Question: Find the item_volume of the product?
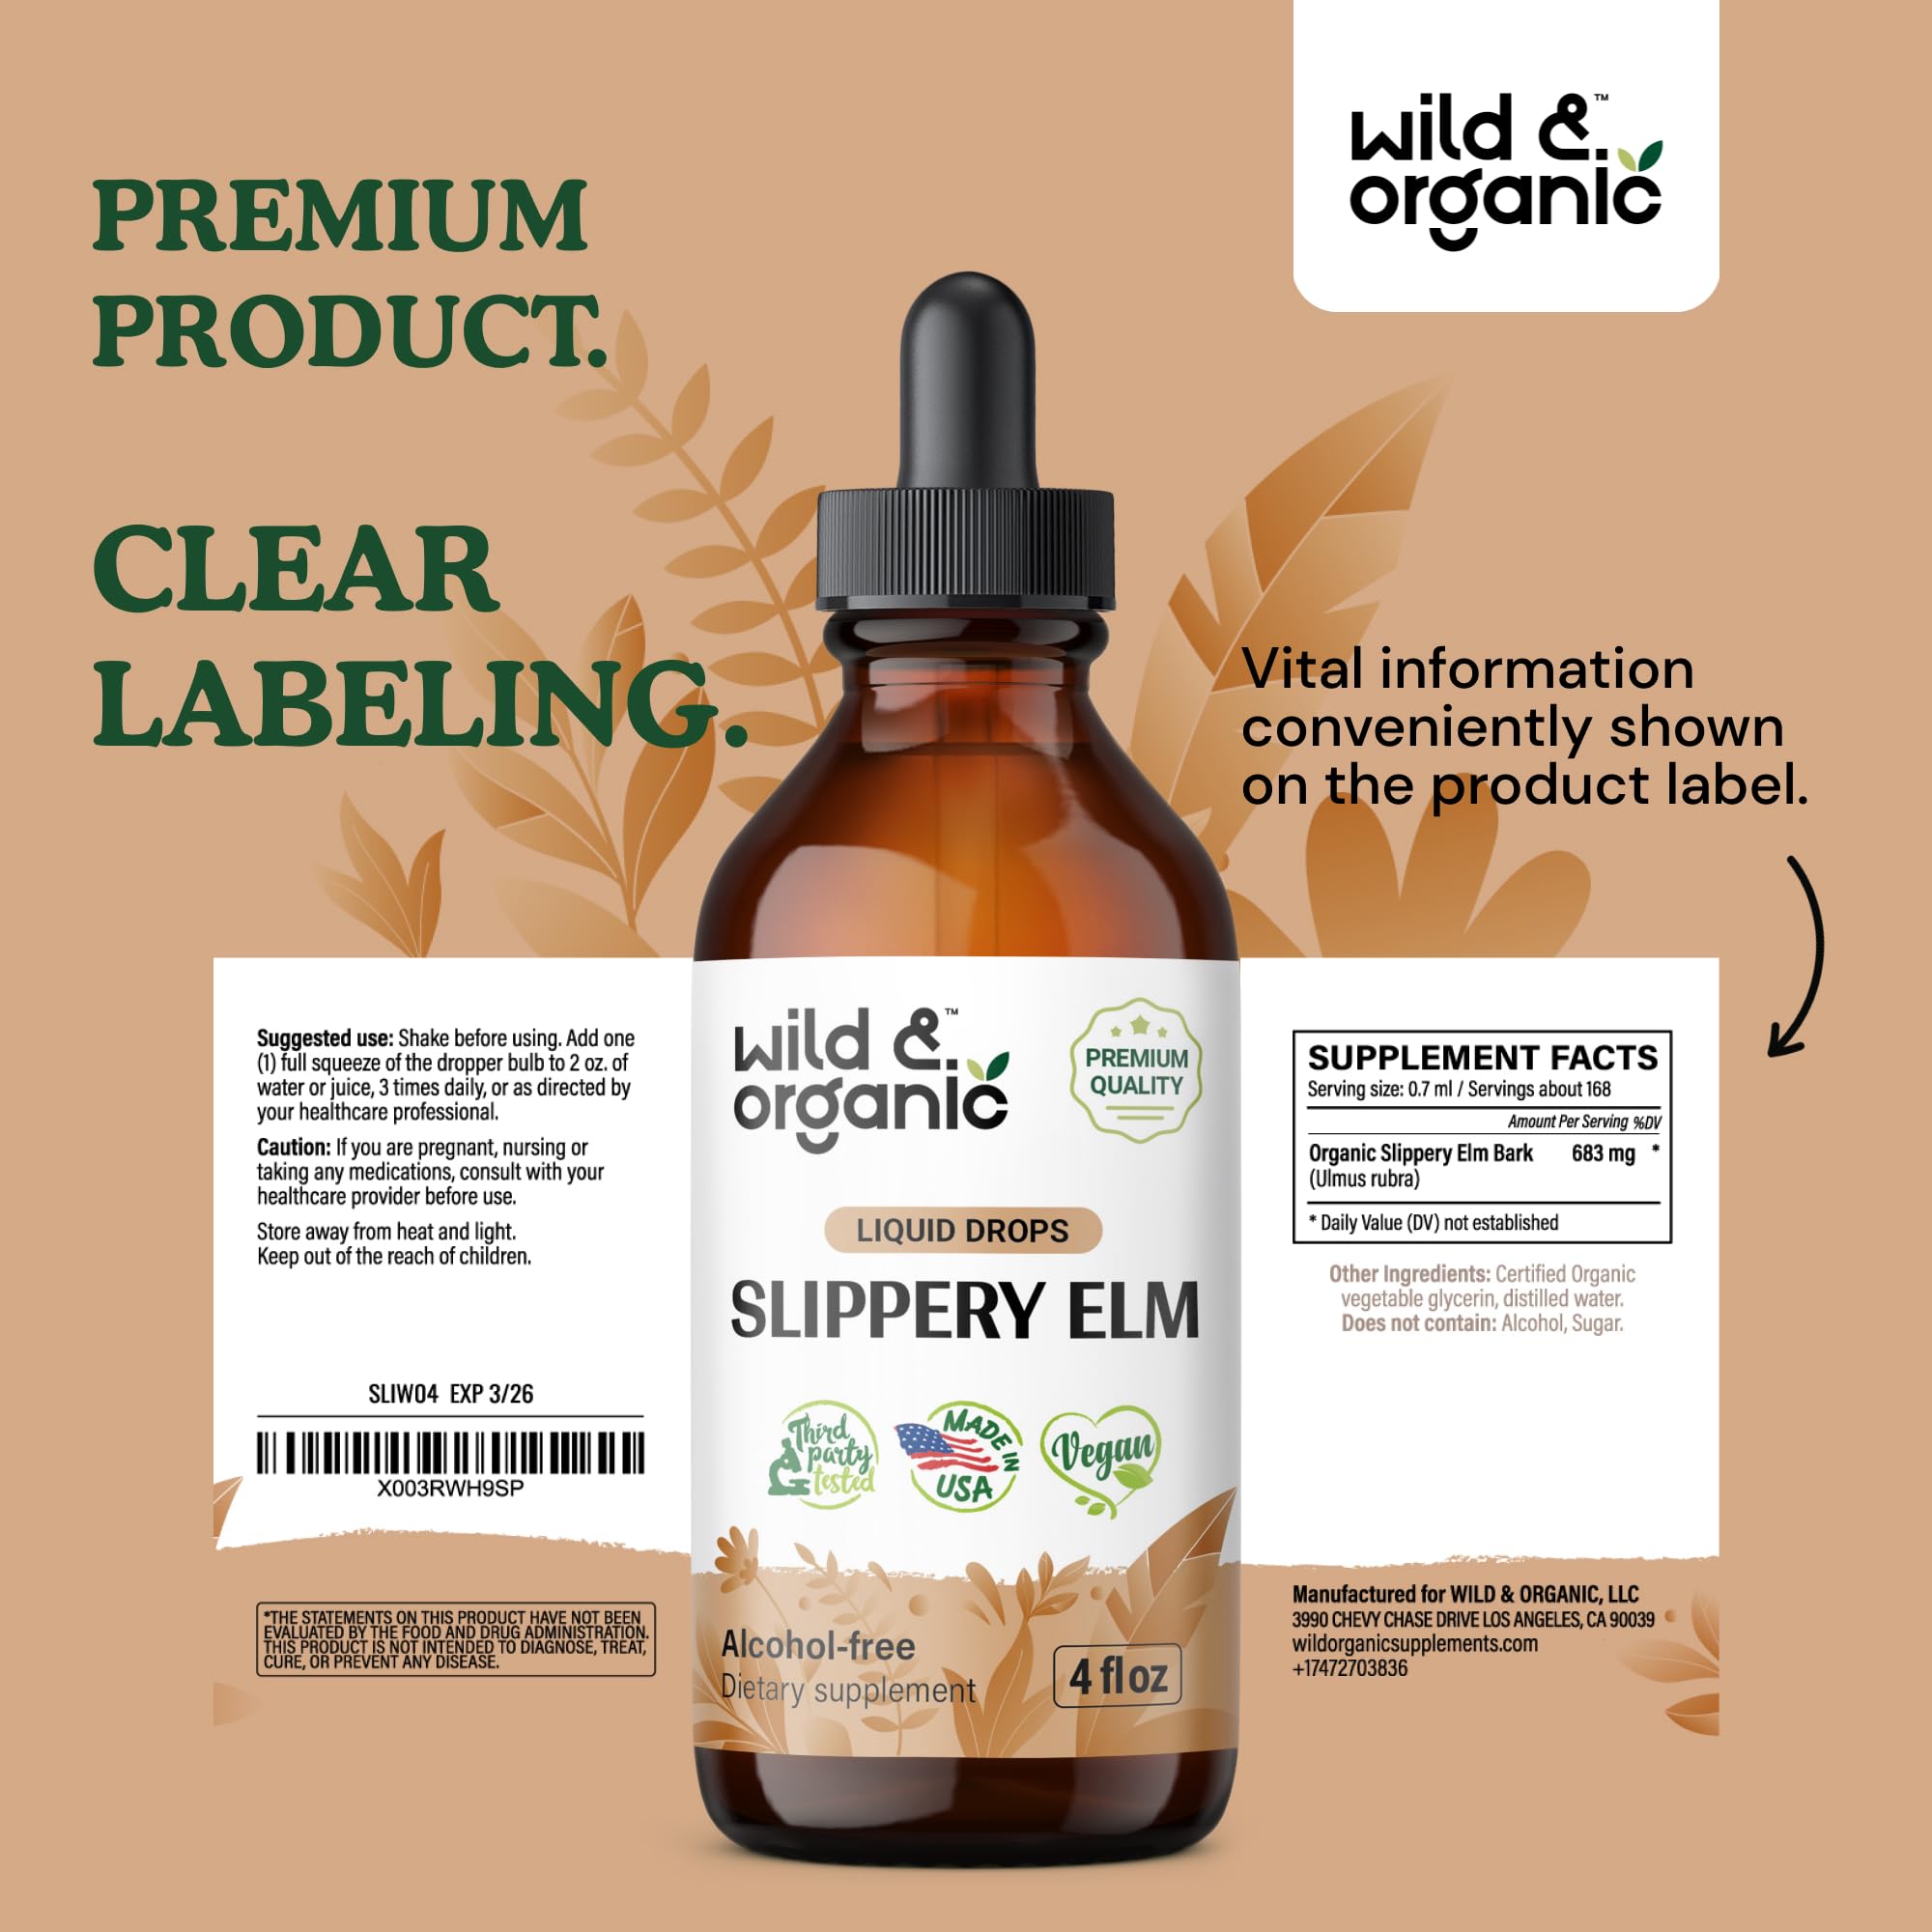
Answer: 4.0 fluid ounce